Antun Barac

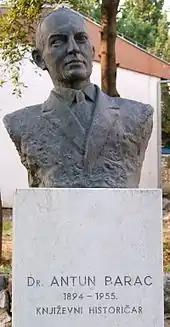
A monument to Antun Barac in Crikvenica

Barac was born in Kamenjak, a hamlet near Grižane. He graduated at the Faculty of philosophy at the University of Zagreb in 1917, and received his Ph.D. as a high school professor on Sušak in 1918, with the thesis on Vladimir Nazor's poetry. Since 1930 he is a regular professor at the Faculty of Philosophy in Zagreb. He was accepted as a regular member of Yugoslav Academy of Sciences and Arts in 1947.